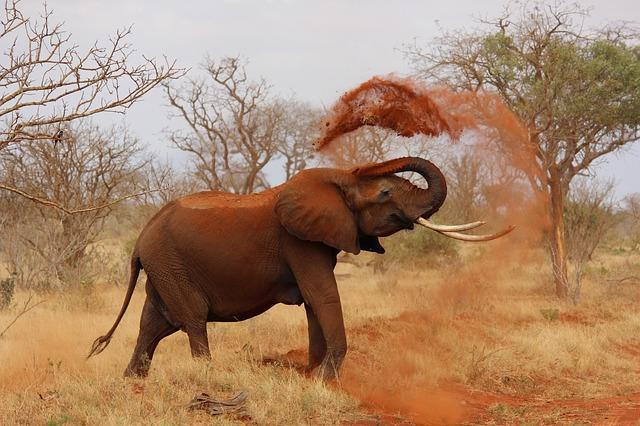
elephant